Nikolai Amelko

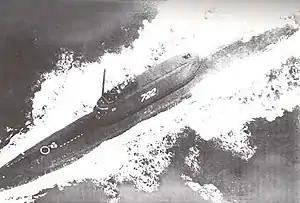
The Golf II-class submarine "K-129". Her loss in 1968 led to an investigation, and a brief reprimand for Amelko.

With the Soviet position fast deteriorating by August 1941, a risky naval evacuation began. "Leningradsovet" and other ships based in the city evacuated large numbers of people and equipment from the city, undertaking a dangerous voyage to Kronstadt through mined waters, and while under heavy air attack. "Leningradsovet" provided anti-air gunfire, but suffered several personnel wounded, among whom was Amelko. Nevertheless, they were able to rescue 400 people from sinking ships, and reached Kronstadt.